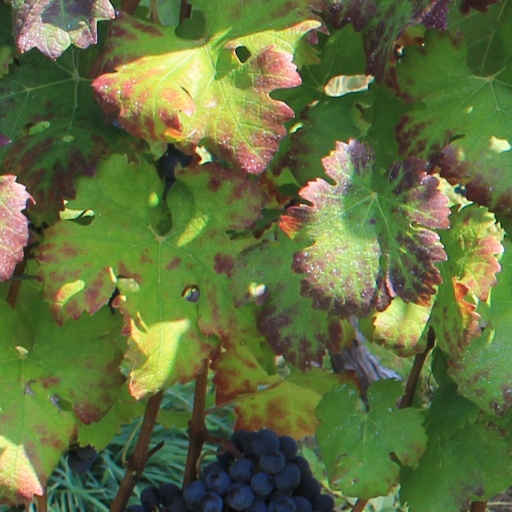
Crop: grape